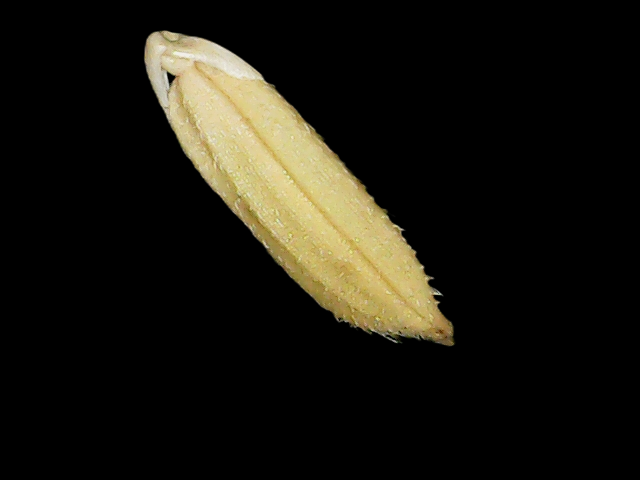
Rice variety: Binadhan23